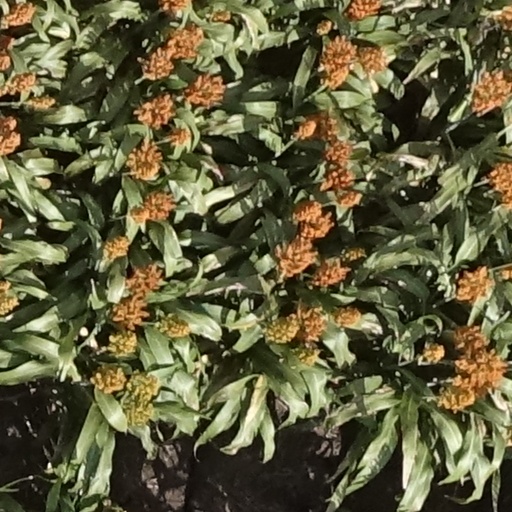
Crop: sorghum